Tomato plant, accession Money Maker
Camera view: horizontal (90 deg, fisheye); turntable rotation: 90 degrees
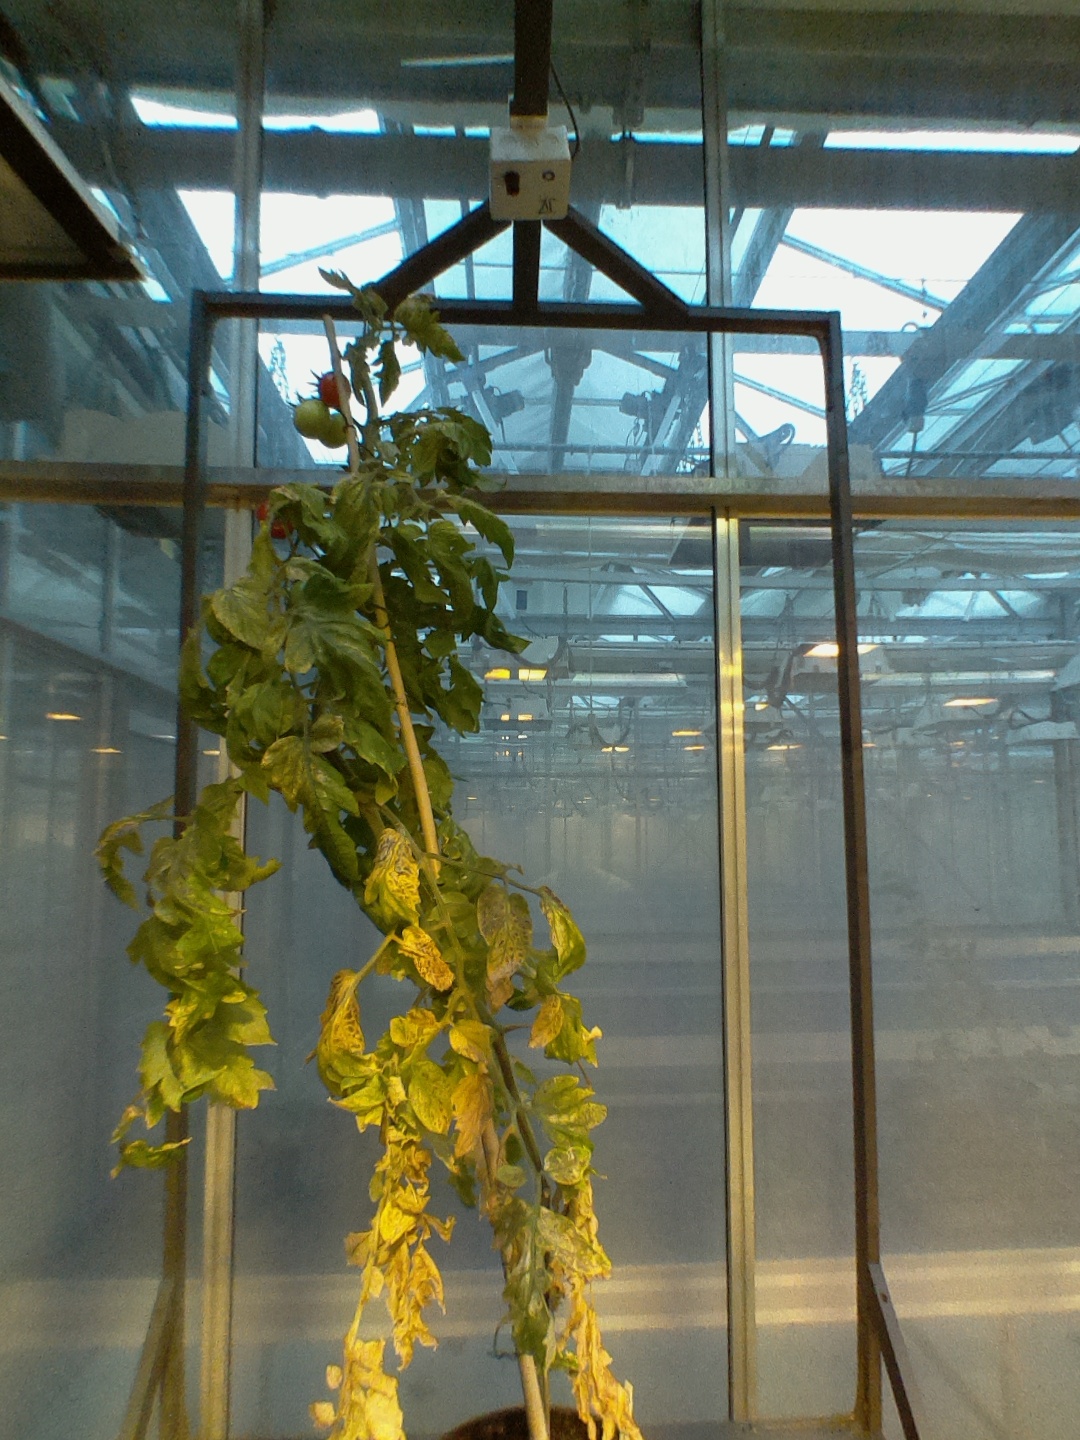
BBCH growth stage 83: 30%-40% of fruits show typical fully ripe color